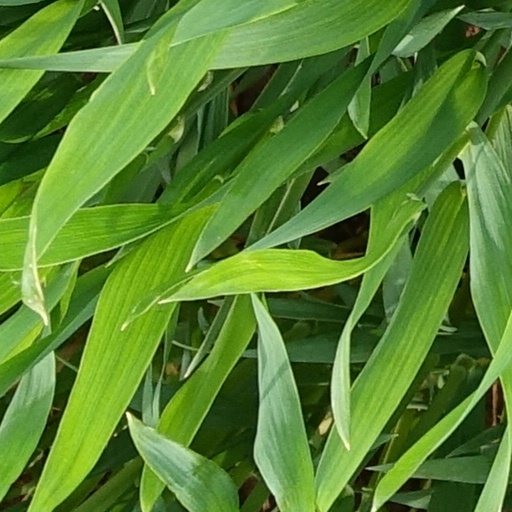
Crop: wheat